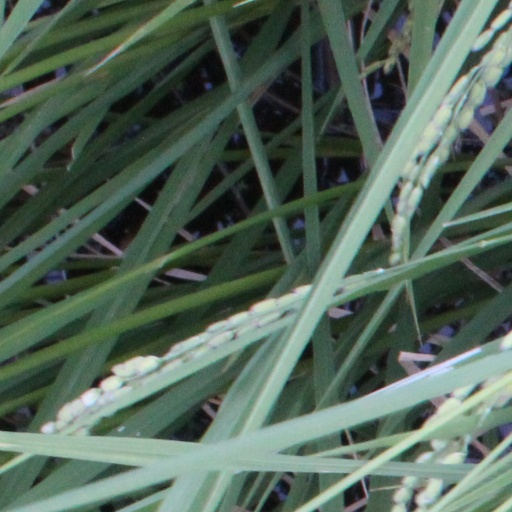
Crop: rice